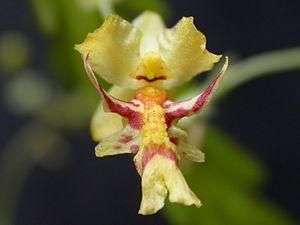
Lockhartia ludibunda est une espèce de plantes de la famille des Orchidaceae.
Lockhartia est un genre de plantes de la famille des Orchidaceae.
David Lockhart, mort en 1845, est un jardinier et botaniste anglais, survivant d'une expédition sur le fleuve Congo en 1816.